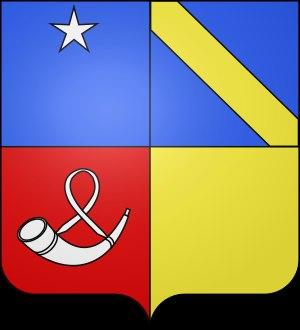
Montigny-lès-Cherlieu est une commune française située dans le département de la Haute-Saône, en région Bourgogne-Franche-Comté.